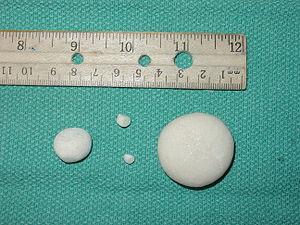
La struvite, ainsi nommée en l'honneur du minéralogiste et diplomate russe d'origine allemande Heinrich von Struve en 1845, est un minéral de la famille des phosphates hydratés, soit un phosphate double d'ammonium et de magnésium hexahydraté de formule chimique NH₄MgPO₄ • 6 H₂O. Elle cristallise dans le système orthorhombique et ses cristaux, incolores, blancs à jaunâtres ou brun clair, sont en forme de pyramides ou de lamelles.